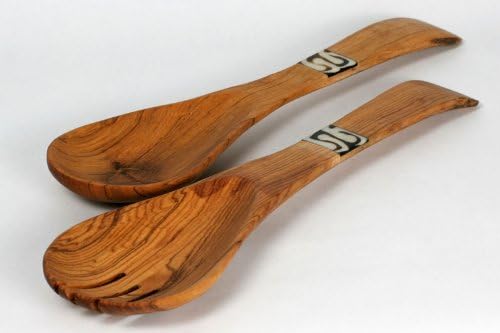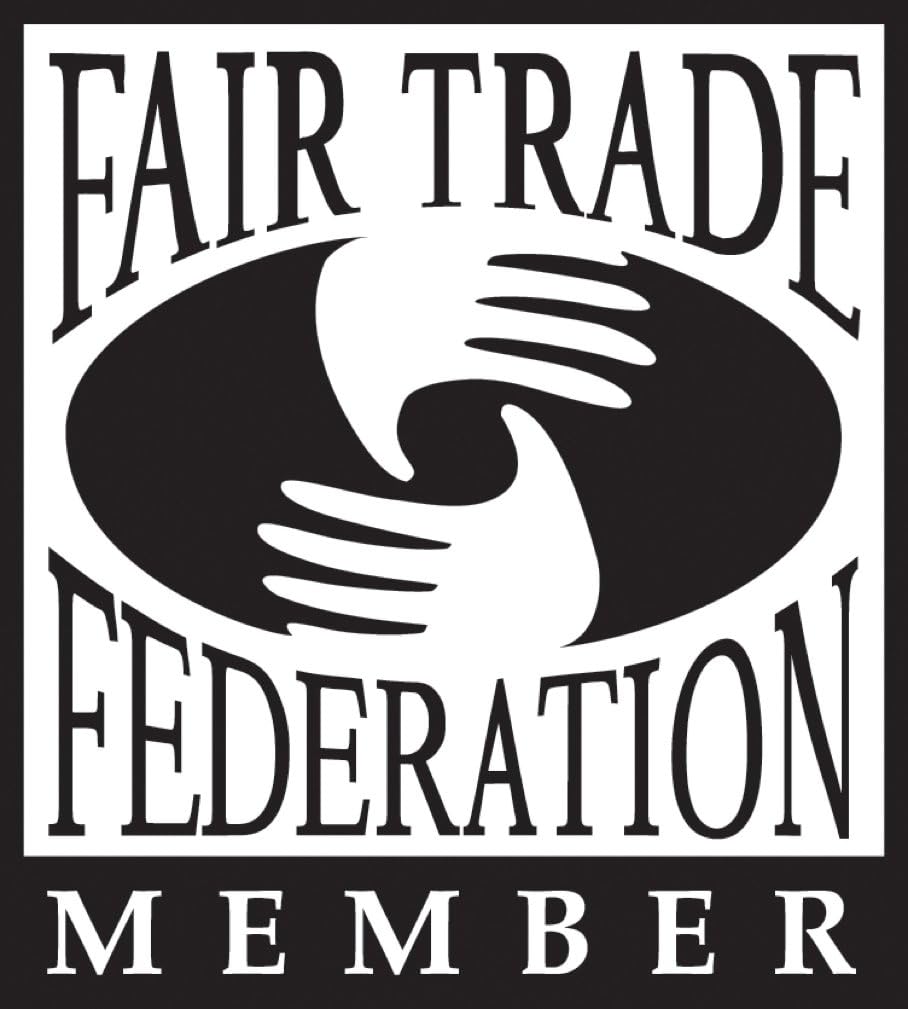
Maisha Wooden Salad Servers Set Ladle Cooking Spoon & Fork Utensils Teak Wood Inlayed Batik Camel Bone Print,Fair Trade Africa
Category: Amazon Home
Whether you're looking for a gift to give or a gift for yourself; whether you're looking for something for the holidays, special occasions or everyday use, these Maisha Teak salad servers are an exceptional choice. Use the Maisha Fork & Spoon Serving Set everyday and special occasions - exquisite craftsmanship, gorgeous batiked Camel Bone inlay with an African print and natural design will make a special occasion. Each server is 10 inches long; these tools can be used to serve dinner side dishes, everything from pasta to salad. Set of two, Maisha teak servers are the highest quality and best valued Teak wooden ware available on the market. "Slight imperfections" are signs of the fact that these pieces are handmade, not mass produced, the tools used are basic and simple but authentic. The these teak pieces are a dense, naturally resinous hardwood, which, by it's very nature, resists penetration by water and will not absorb stains or odors. Hand wash with warm soapy water and air dry. It doesn't typically require oil but, if for some reason it appears to be drying out, simply use a non-toxic mineral or cooking oil to restore the wood grain to its original beauty. Creating high quality wooden ware is not Maisha's only concern, they are concerned about the people who make these unique pieces. The Kenyan artists who make these pieces are paid Fair Trade prices for their crafts. Thank you for partnering through your purchases with us to bring hope,healing and prosperity to the poor in Africa.
Features: 2-piece fork and spoon serving utensil set; 10 inches long | Durable, resinous Teak hardwood with rich color and prominent grain | Handcrafted using Fair Trade practices to protect and sustain the Africa artisans. | Handcrafted for stunning styles, unique details on each piece; water- and stain-resistant | Wash by hand and air dry; can be treated with non-toxic mineralor cooking oil